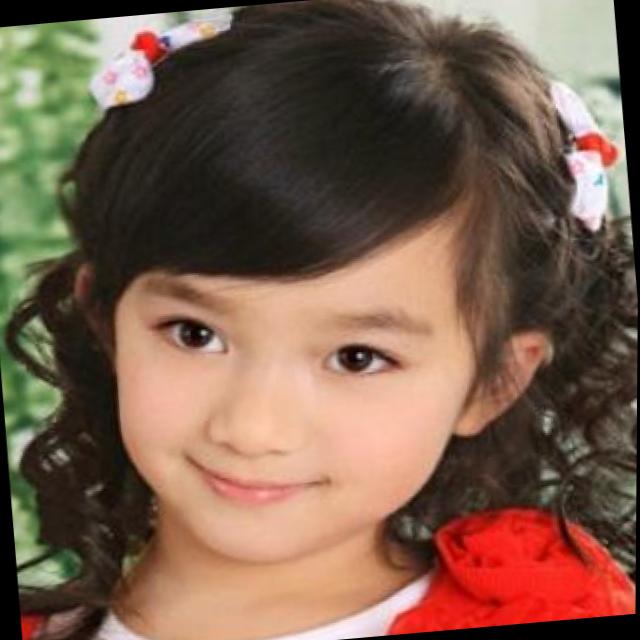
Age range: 0-12